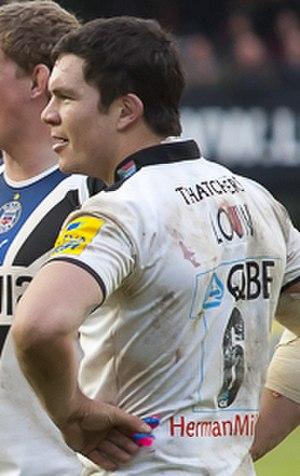
Louis-Francois Pickard Louw dit Francois Louw, né le 15 juin 1985 au Cap, est un joueur de rugby à XV international sud-africain qui évolue au poste de troisième ligne aile.